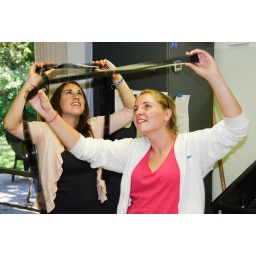
Students looking at their first roll of black and white film. Photo by Pete Zivkov.